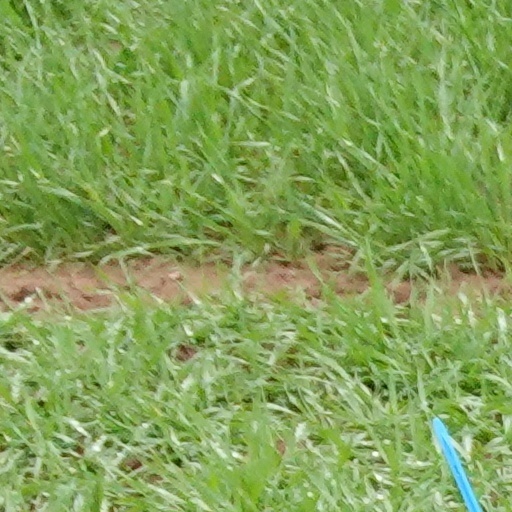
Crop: wheat